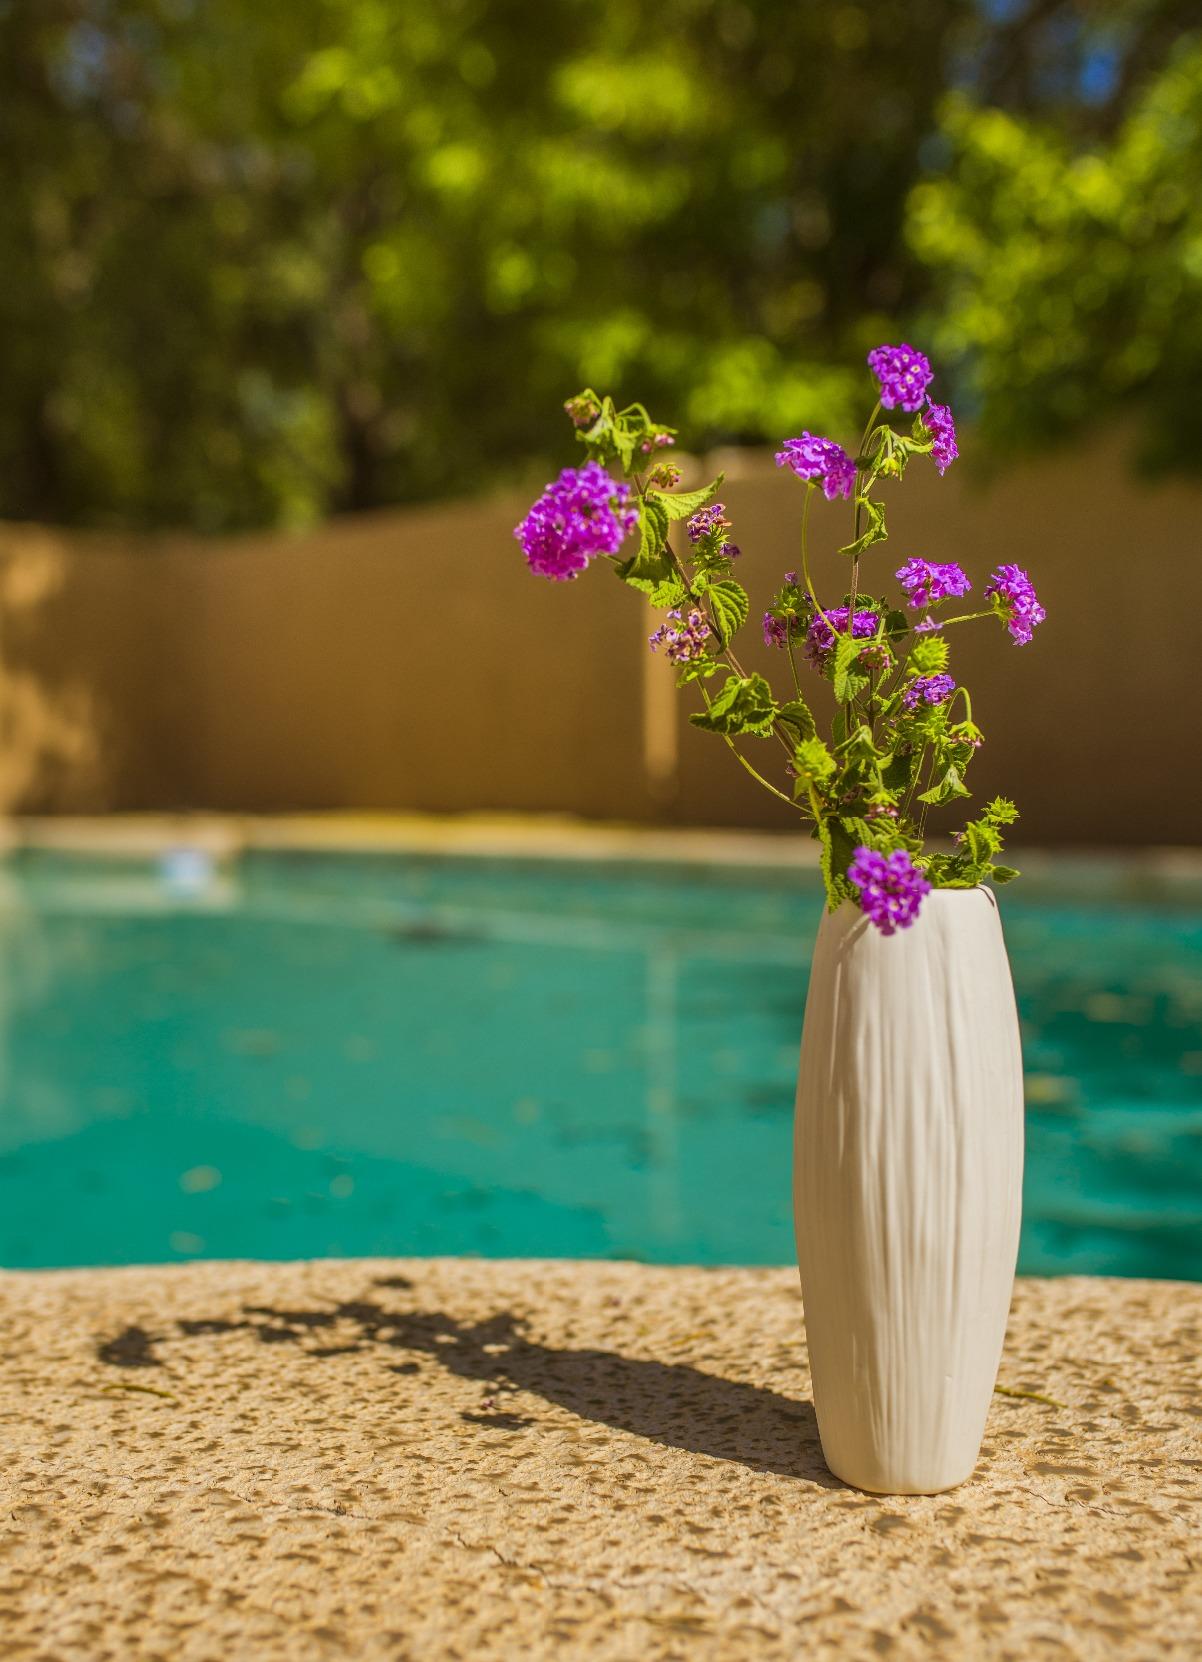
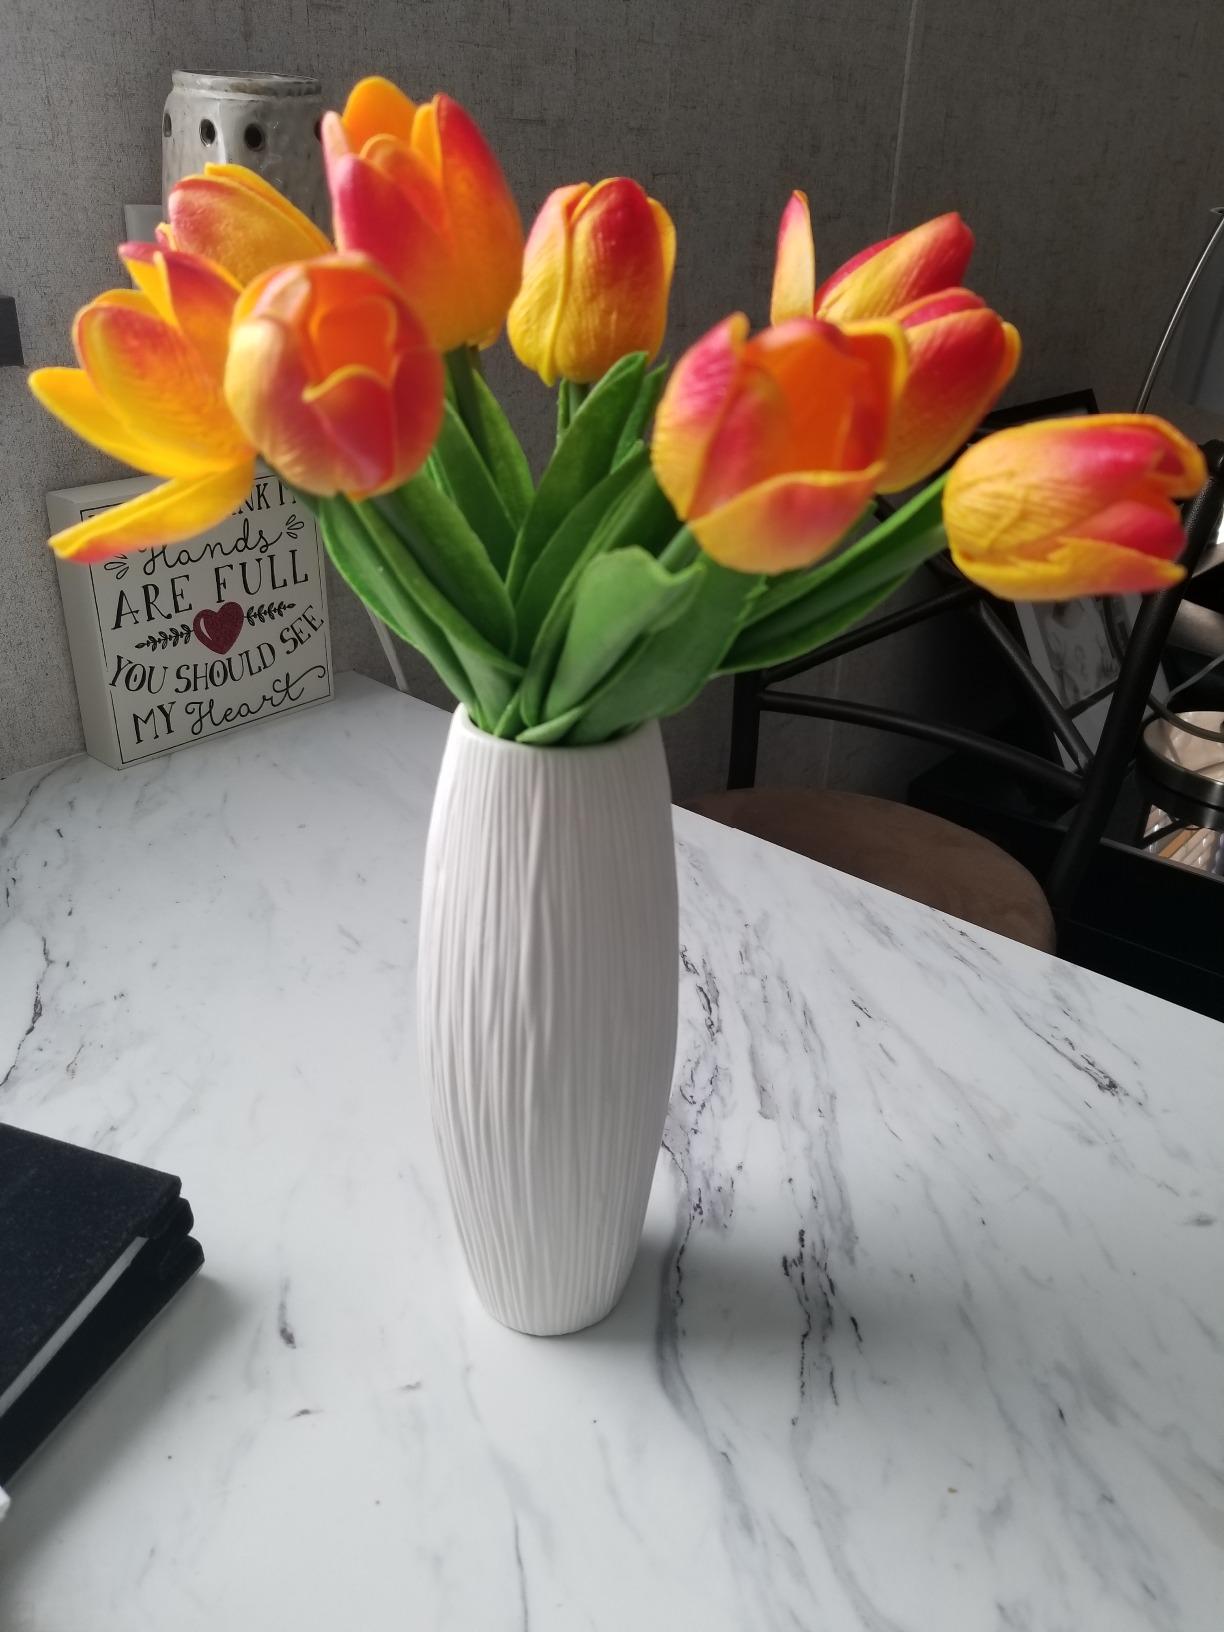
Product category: vase
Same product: yes